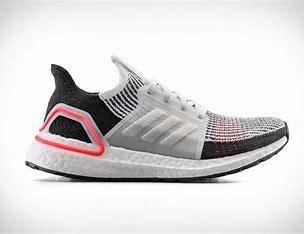
Brand: Adidas
Model: Ultraboost 19